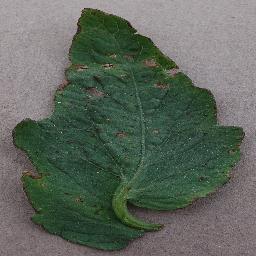
Label: Tomato___Bacterial_spot